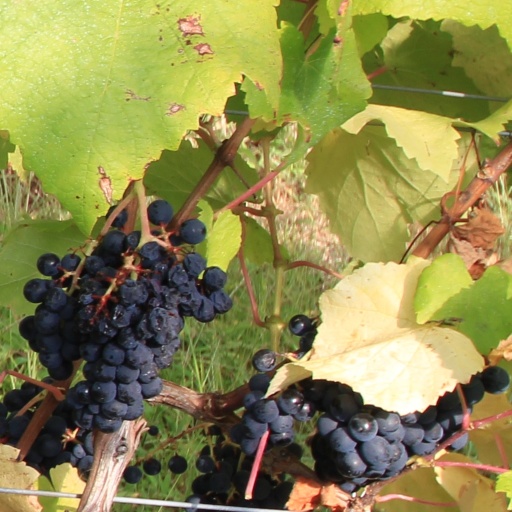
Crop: grape